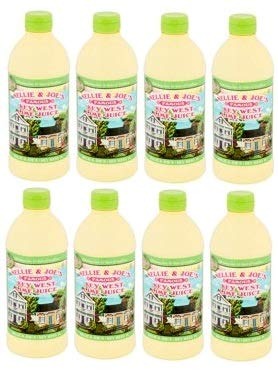
Item Name: Nellie & Joe's The Original Famous Key West Lime Juice, 16 fl oz (Pack of 8)
Product Description: This famous juice is the original and has long been the favorite choice of America's bakers when preparing the very best Key Lime Pies.
Value: 128.0
Unit: Fl Oz

Price: 4.89